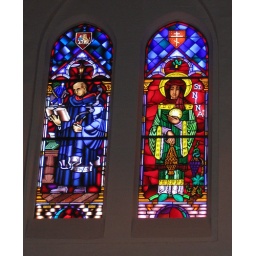
the stained glass window of C.S. Lewis at St. Luke's in Monrovia, California